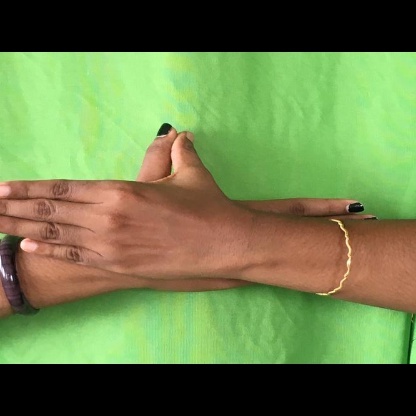
Mudra: Garuda